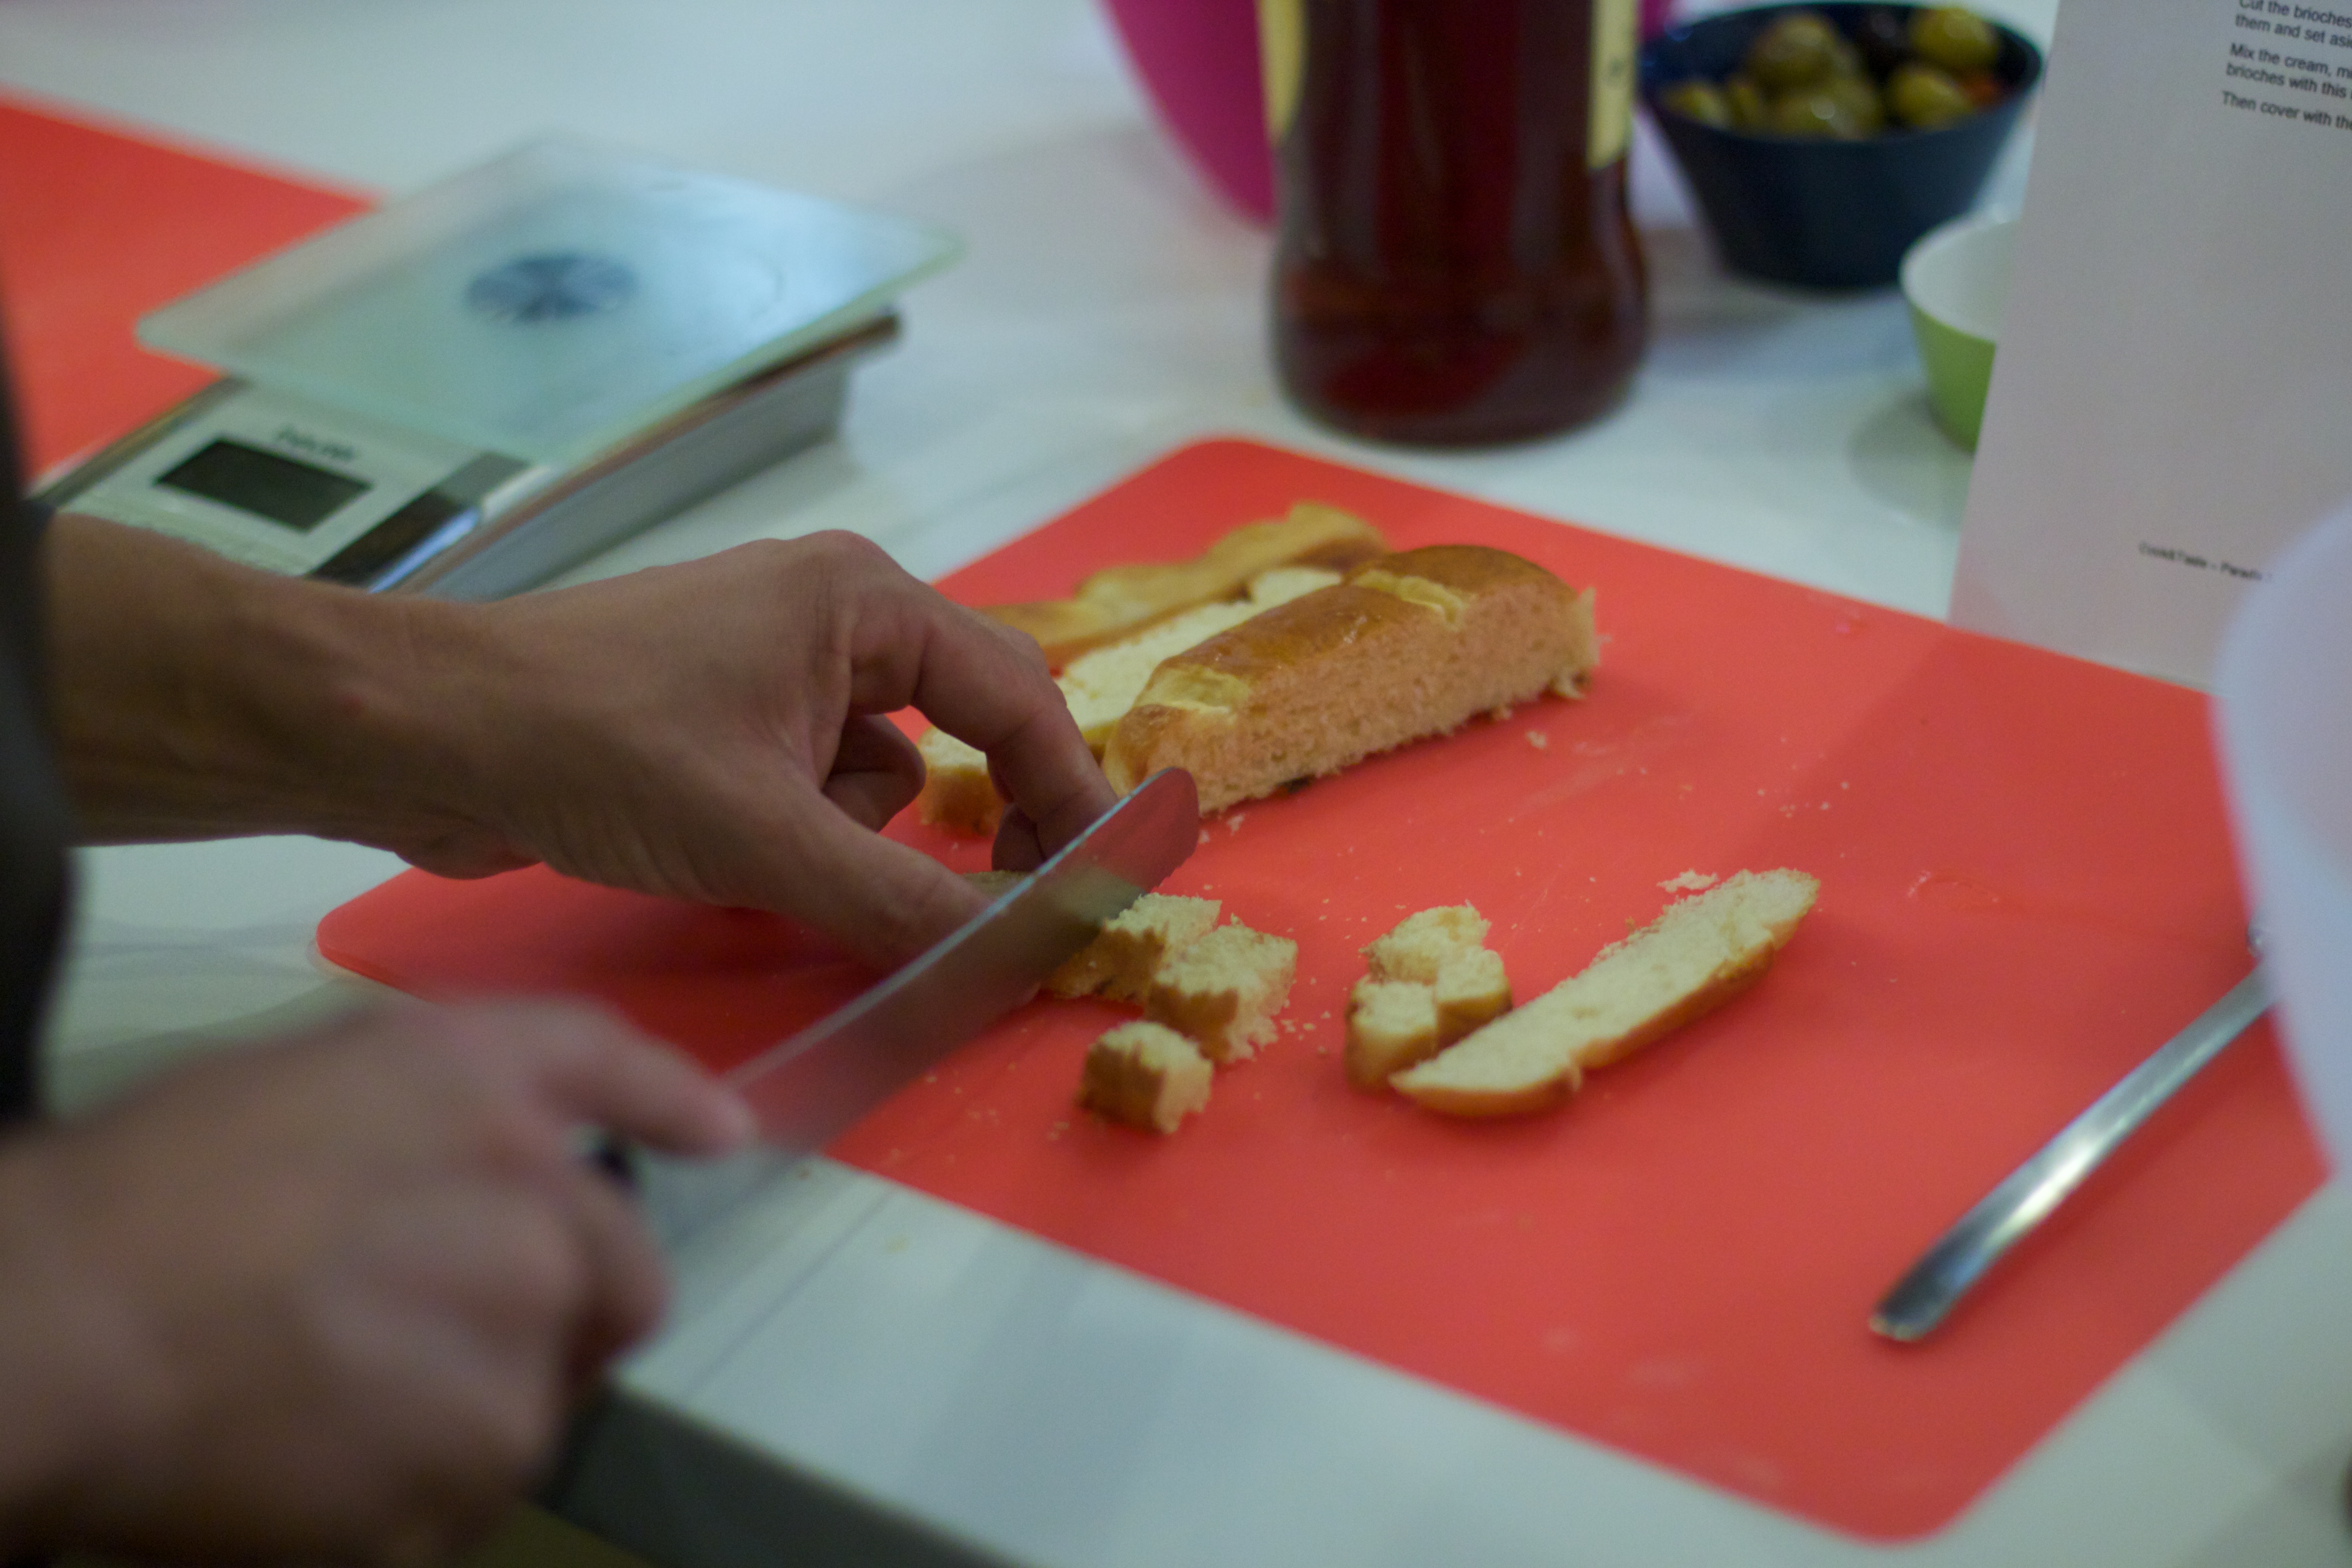
meal, food, produce, baking, dessert, cuisine, art, icing, oet10